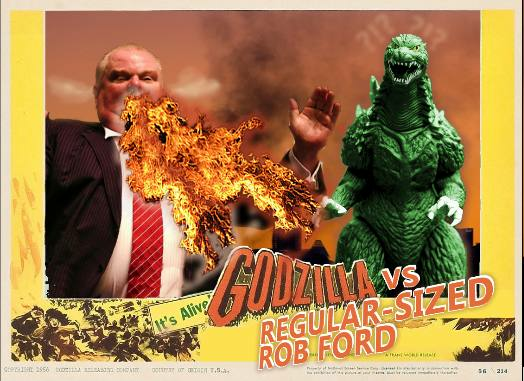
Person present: No